Ferdinand Barbedienne

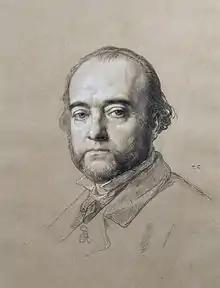
Ferdinand Barbedienne (Thomas Couture)

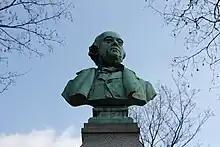
Ferdinand Barbedienne's tombstone in Père Lachaise Cemetery, Paris

Ferdinand Barbedienne (6 August 1810 – 21 March 1892) was a French metalworker and manufacturer, who was well known as a bronze founder.